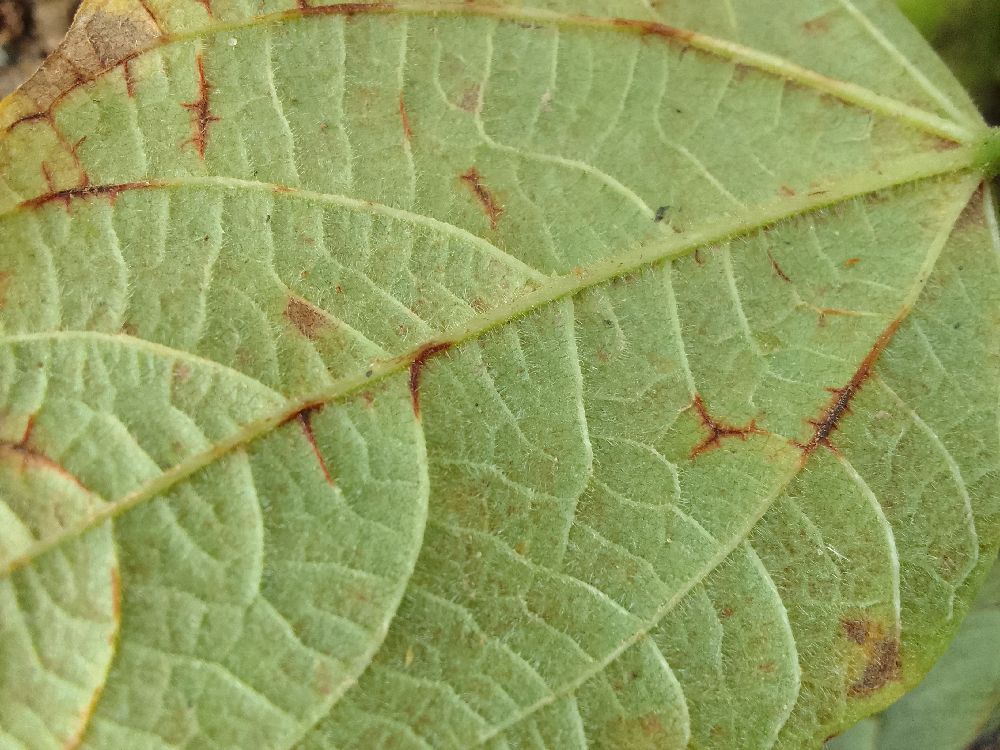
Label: anthracnose